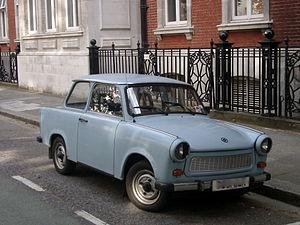
Un moteur à deux temps comporte un ou des pistons qui se déplacent dans les cylindres. Un cycle complet de combustion est effectué en seulement deux mouvements linéaires du piston, ce qui explique son appellation « deux temps ». Le déplacement du piston dans le cylindre, par l’intermédiaire des conduits des lumières entre la partie basse du carter et la partie haute du cylindre, permet d’évacuer les gaz brûlés et remplir le cylindre de gaz frais via la boîte à clapet.